Sky position (RA, Dec in degrees): 168.112, 21.78
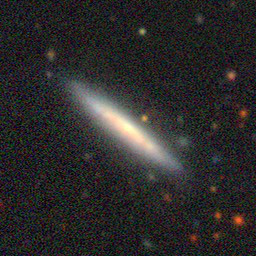
Galaxy morphology: Edge-on Galaxies without Bulge